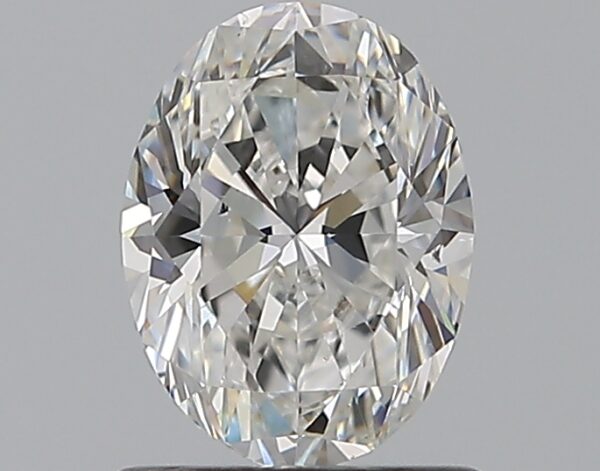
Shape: oval
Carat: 0.9
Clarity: VS2
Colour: F
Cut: VG
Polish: EX
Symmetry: VG
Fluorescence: M
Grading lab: GIA
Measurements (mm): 7.13 x 5.36 x 3.45